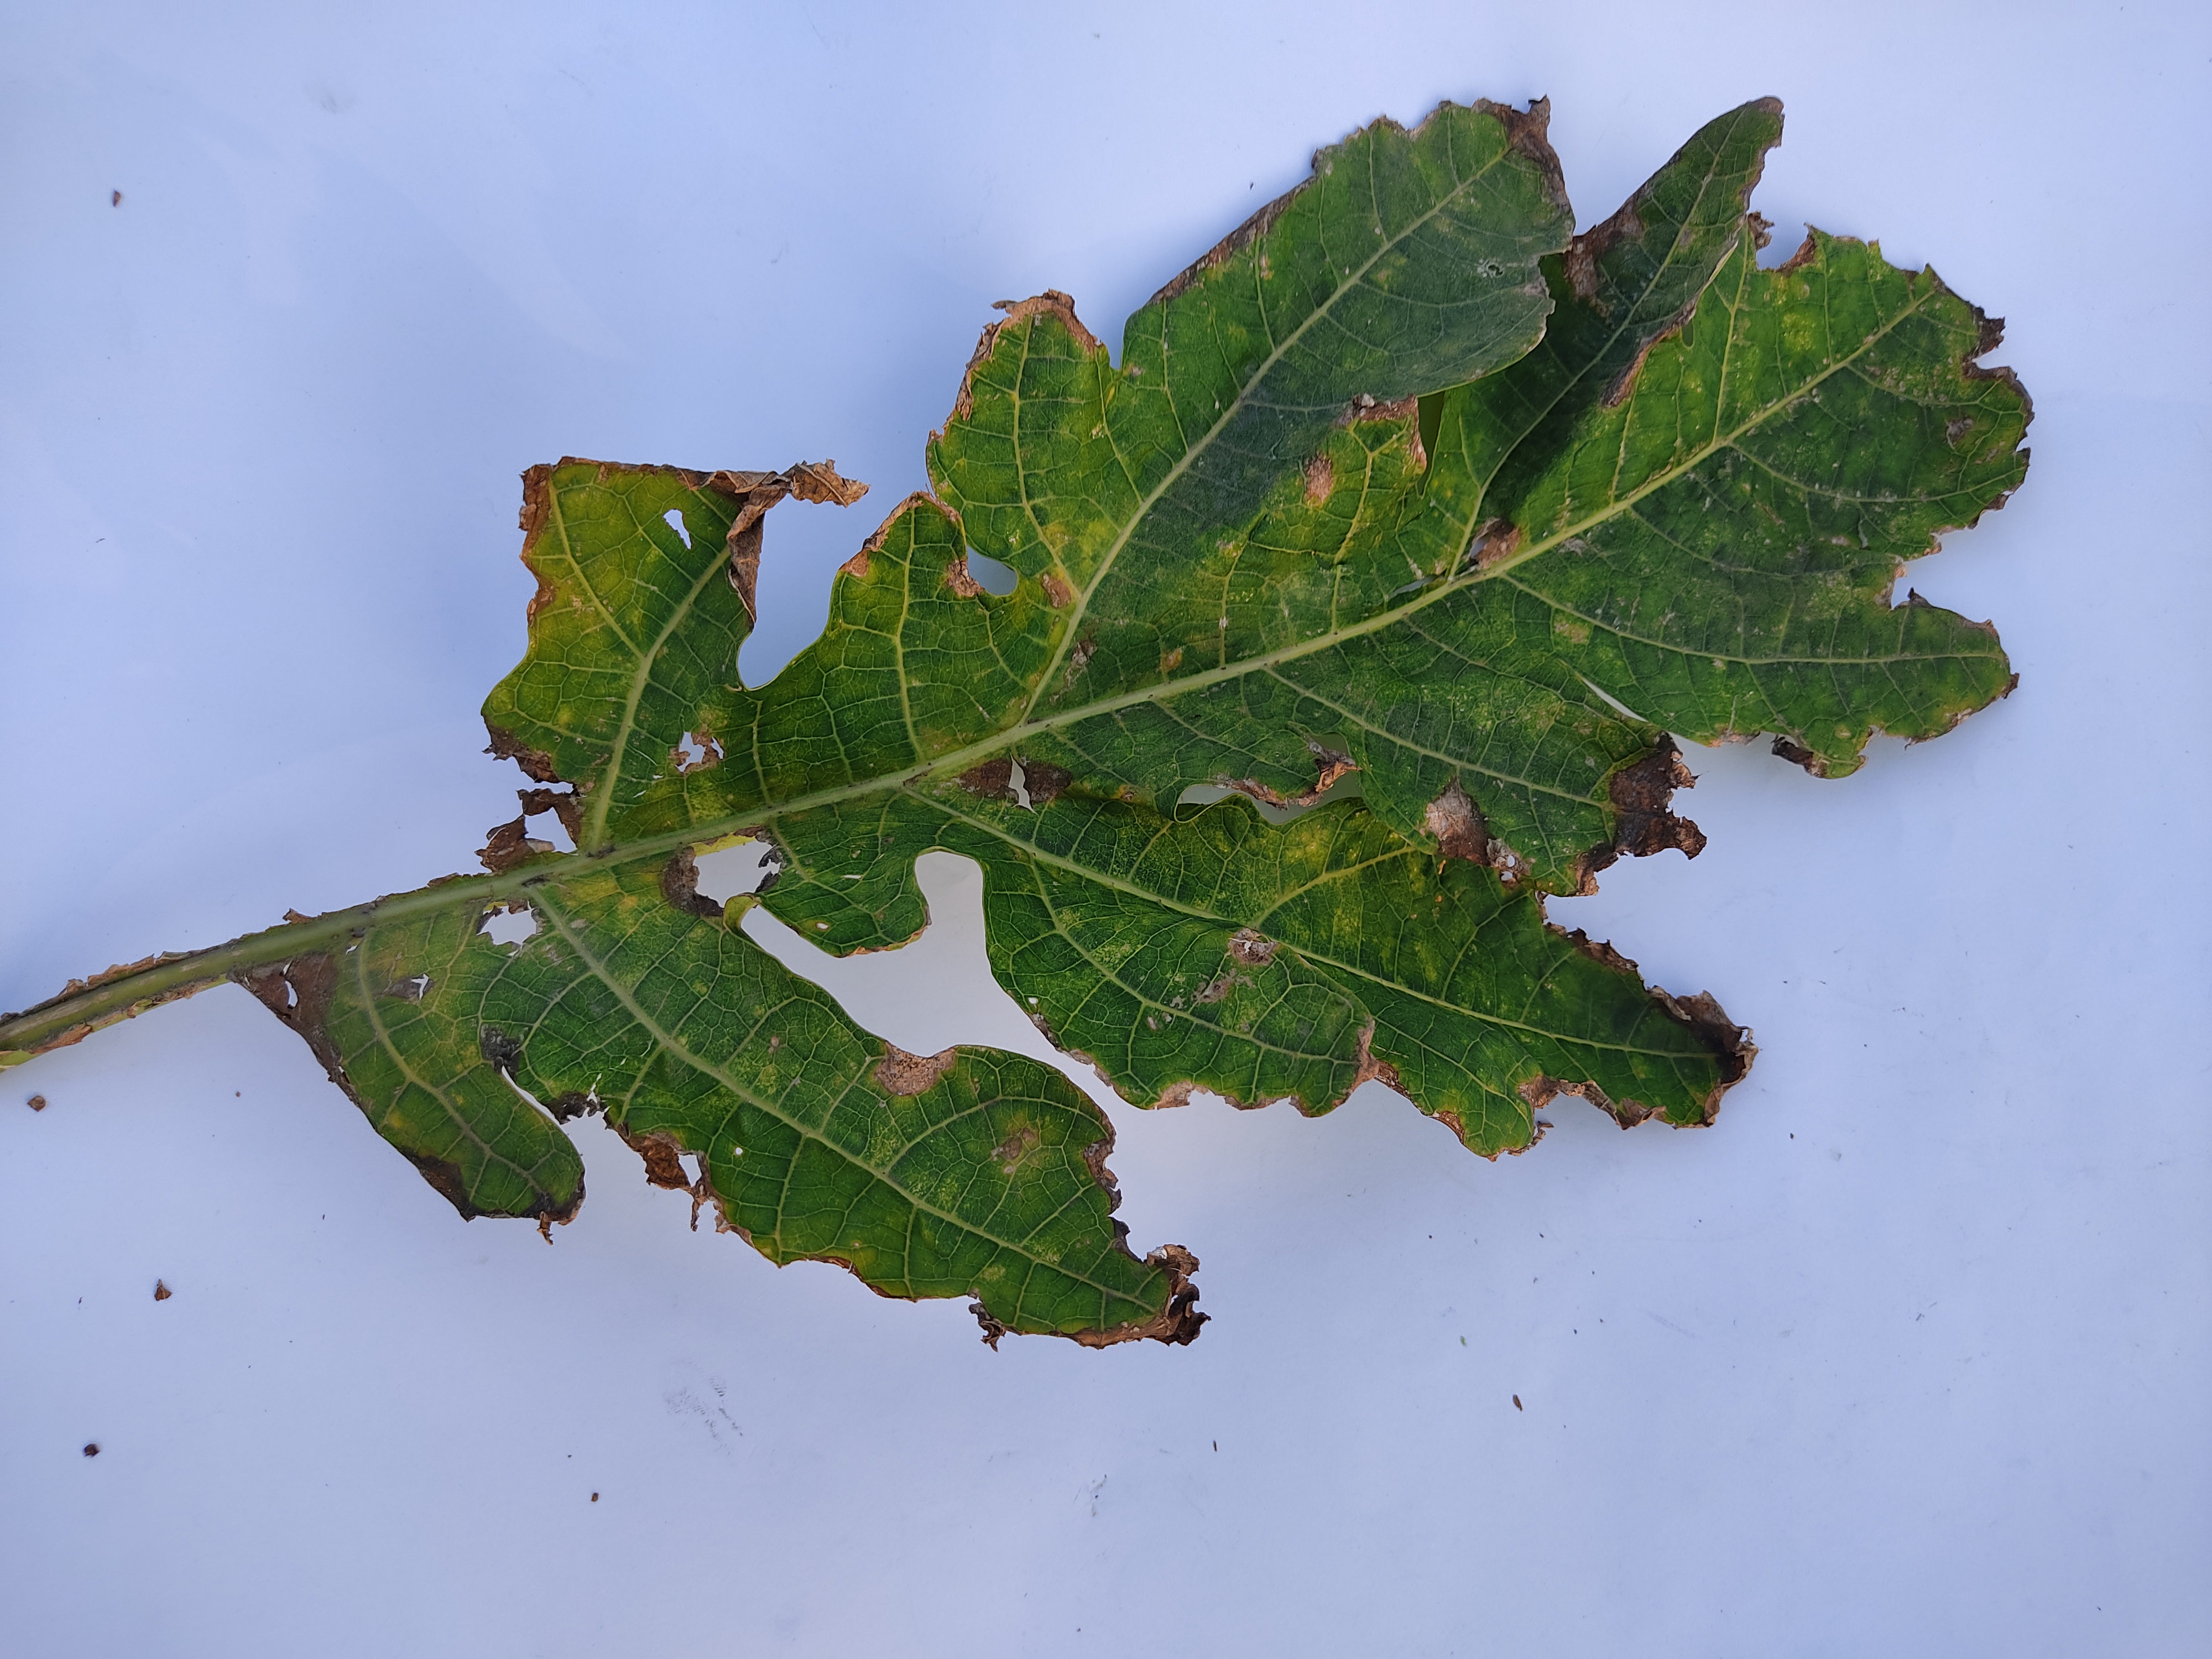
Label: Mite Disease